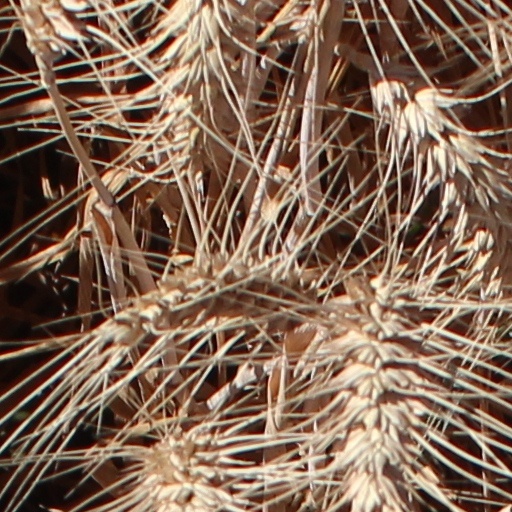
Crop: wheat